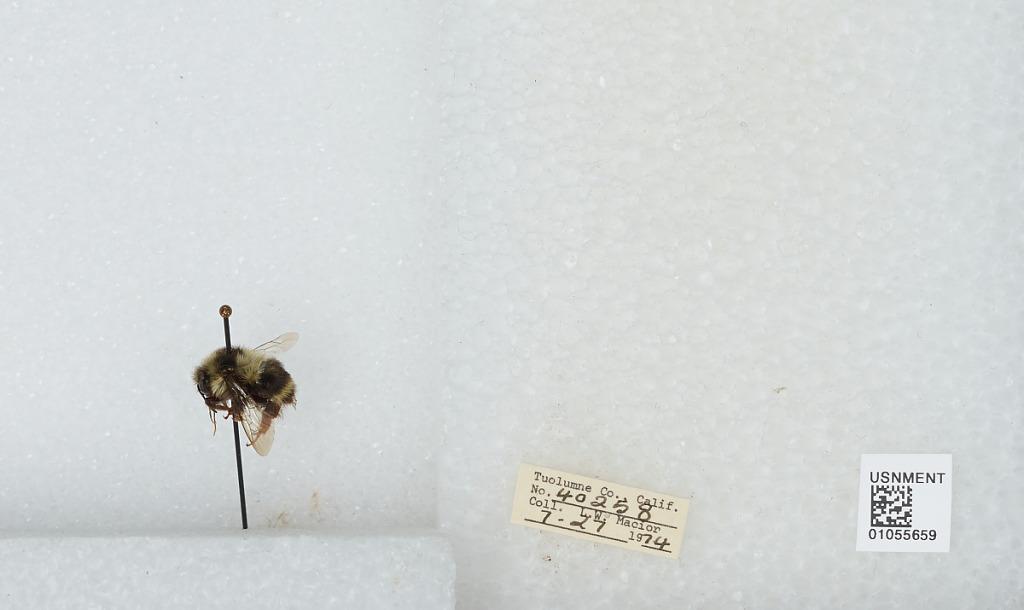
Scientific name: Bombus bifarius nearcticus
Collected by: L. Macior
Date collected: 1974-7-27
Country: United States
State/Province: California
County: Tuolumne
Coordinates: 38.02, -119.93